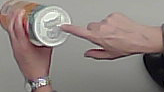
Product: pringles_paprika